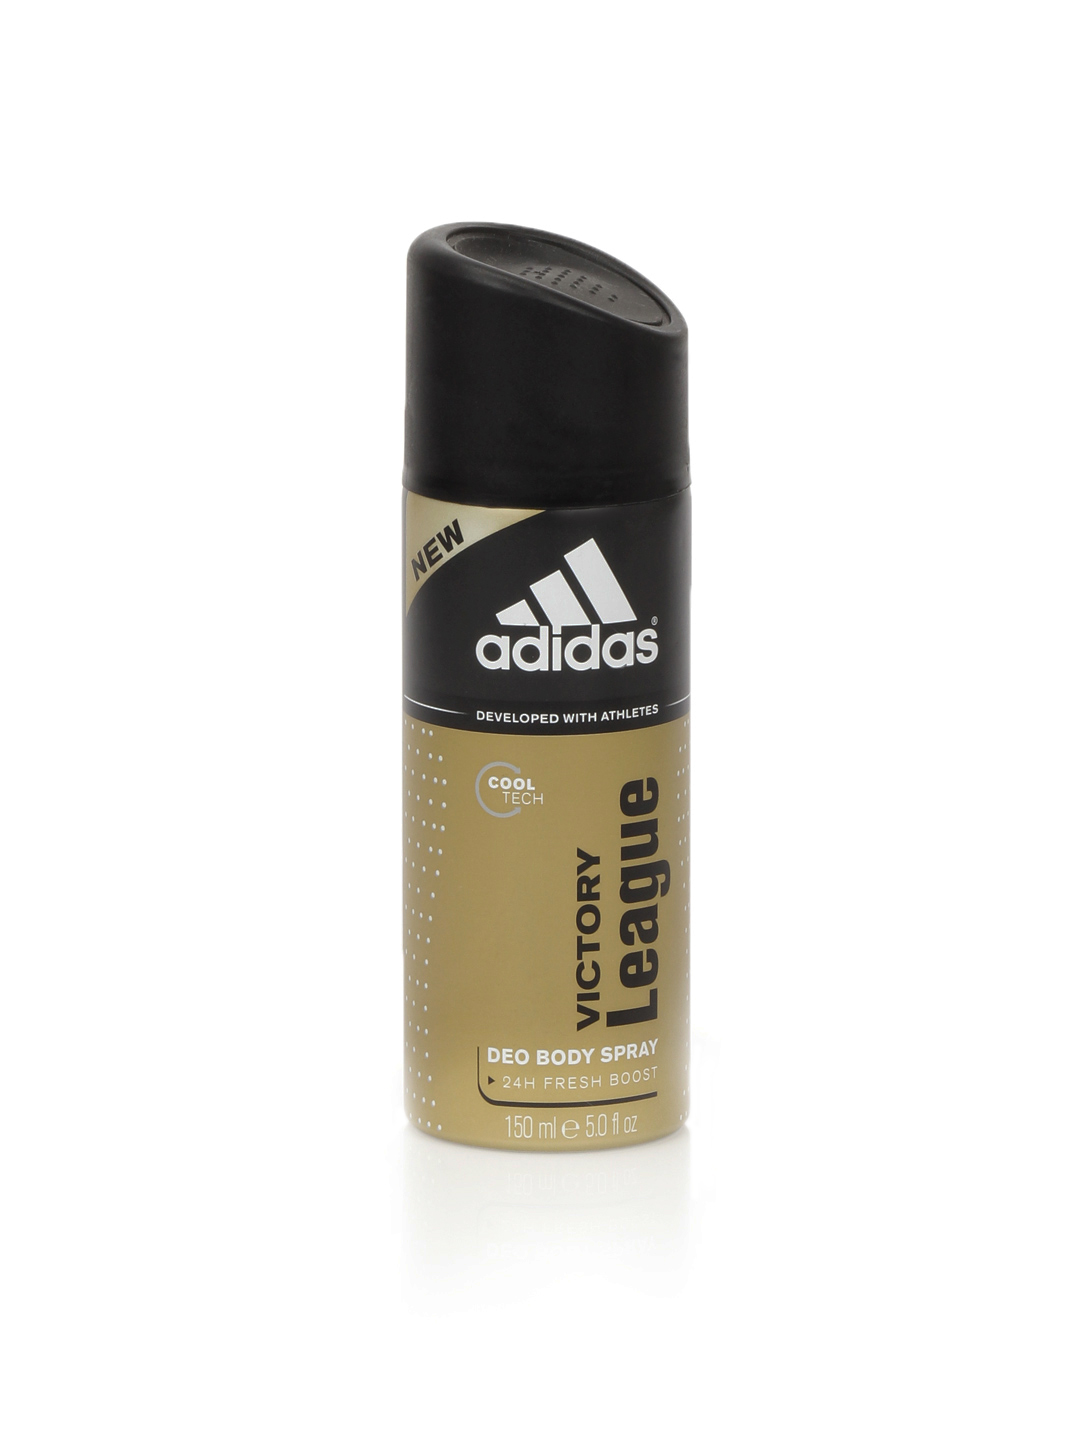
ADIDAS Men Victory League Deo
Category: Personal Care / Fragrance / Deodorant
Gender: Men
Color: Gold
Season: Spring 2017
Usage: Casual